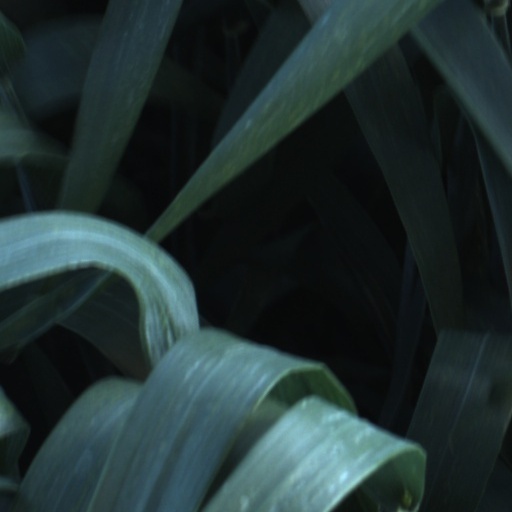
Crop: wheat